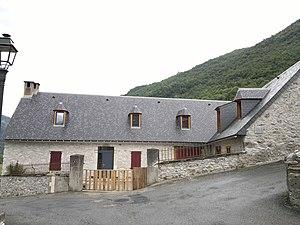
Maison Rouys (XIX°), Fr-65-Grézian.
Grézian est une commune française située dans le département des Hautes-Pyrénées, en région Occitanie.